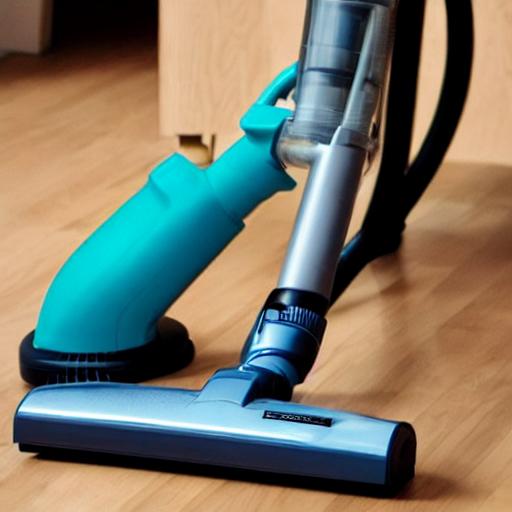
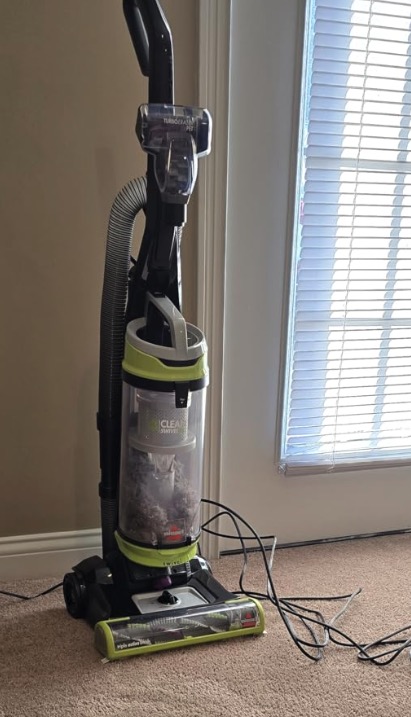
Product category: items_vacuum
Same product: no